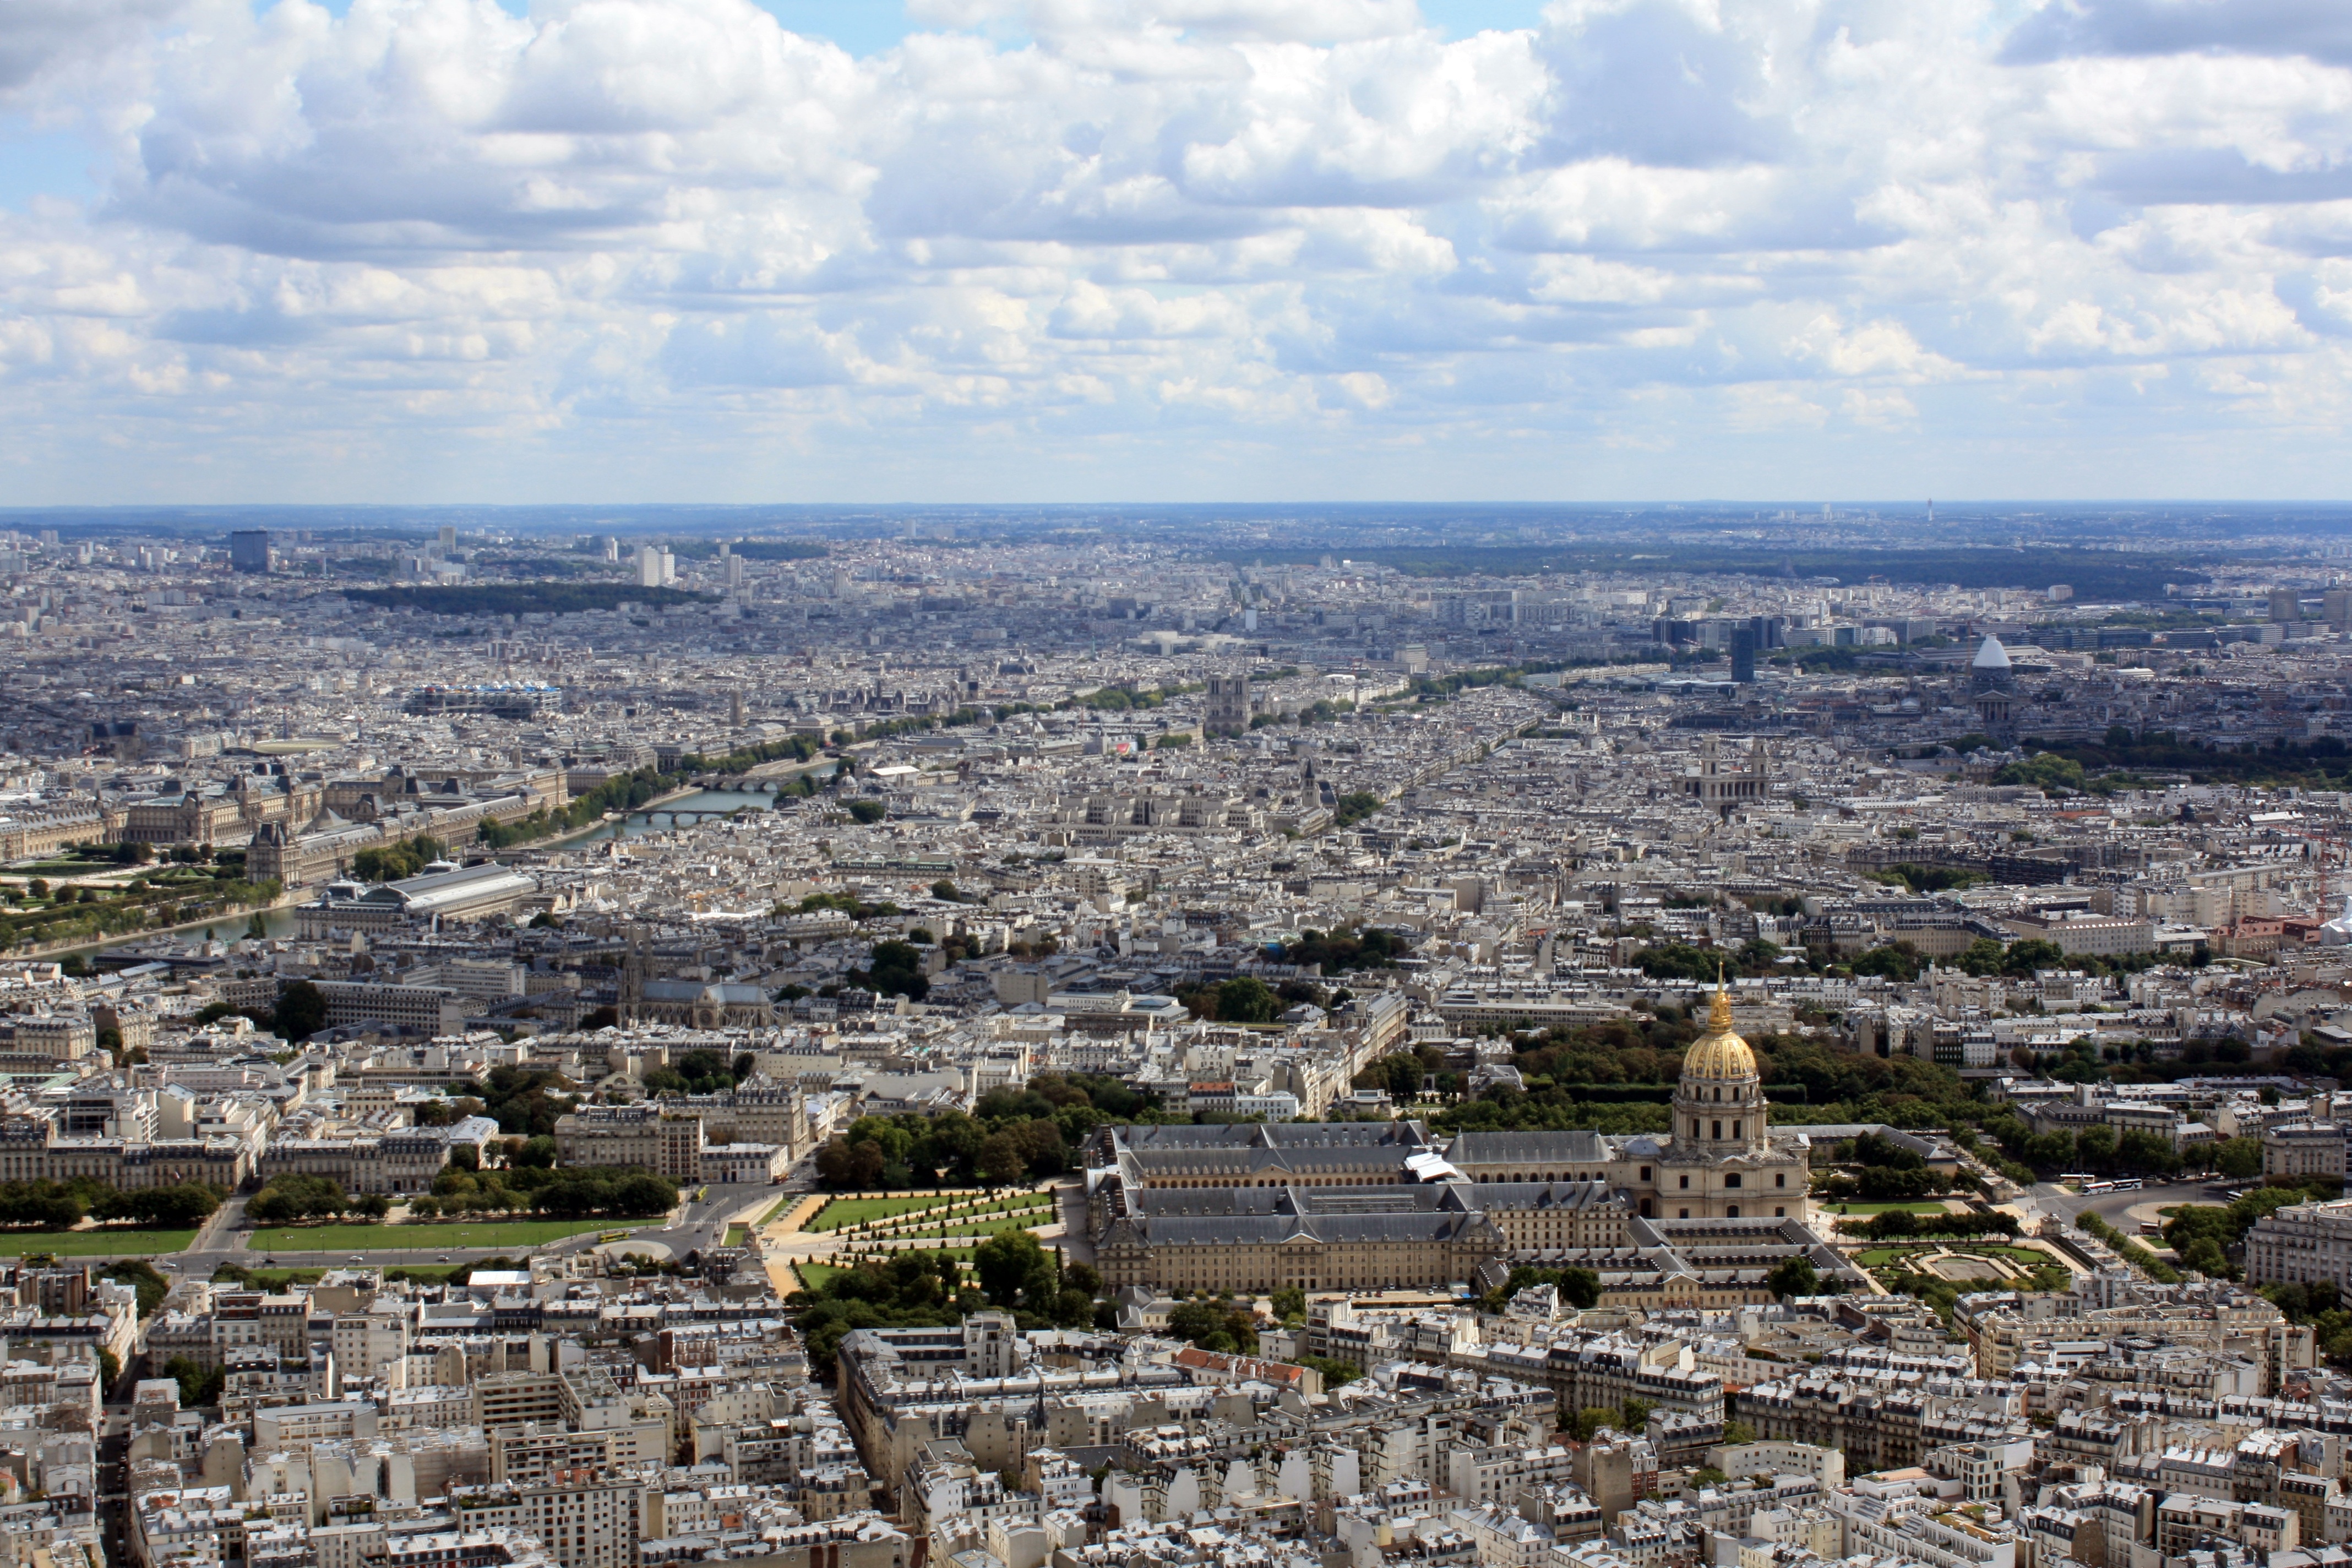
landscape, architecture, skyline, photography, town, city, paris, cityscape, panorama, france, landmark, tourism, tour, ruins, panorama of the city, monuments, the centre of, bird's eye view, aerial photography, ancient history, human settlement, the capital of france